Toyota MR2

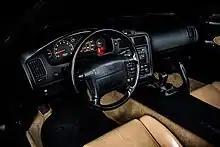
1993 Turbo Interior (US)

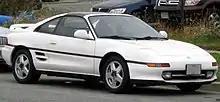
1991 MR2 SW20 (US)

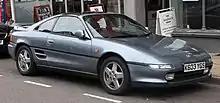
MR2 SW20 Revision 2

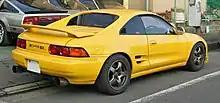
MR2 SW20 Revision 3

The second-generation MR2 underwent a variety of changes during its 10 years of production, grouped in four different periods: